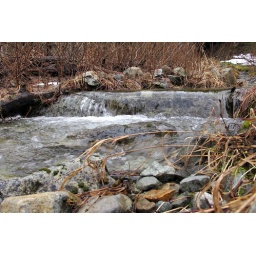
Very cool ridge of rock with a wall of water flowing over it. 01/09/10 Mt Washington trail, WA